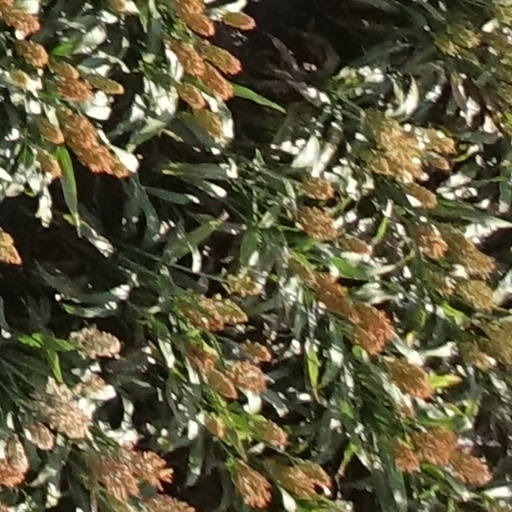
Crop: sorghum